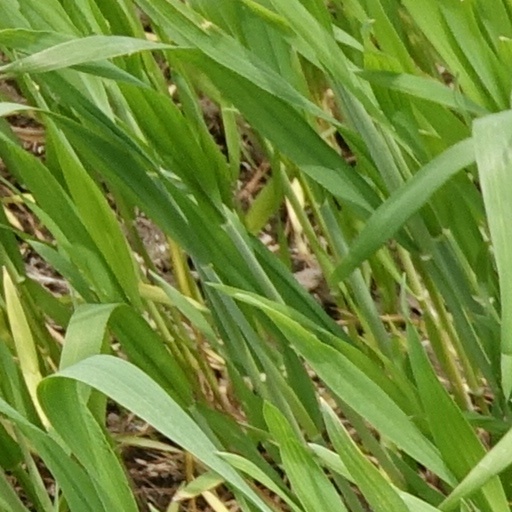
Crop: wheat